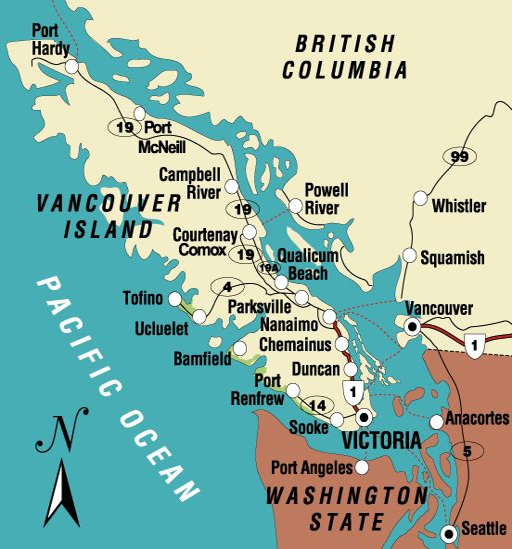
not sure where we are at ... here is a map for you .